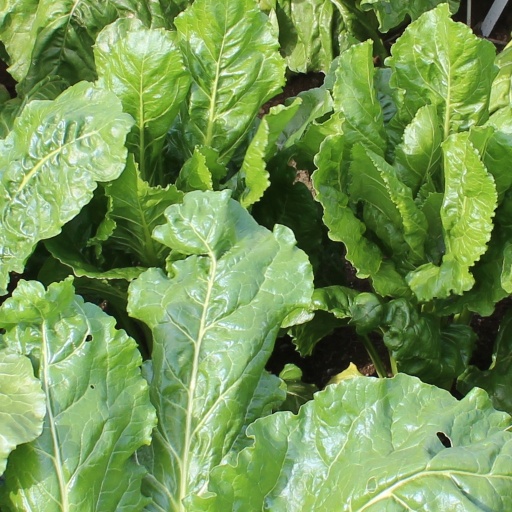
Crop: sugar beet